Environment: real
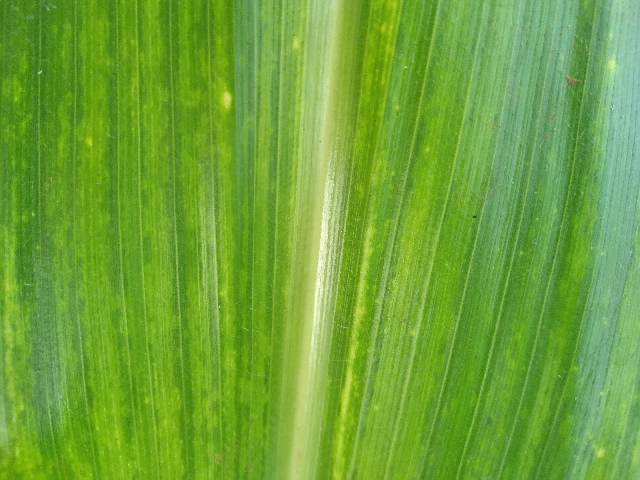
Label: lethal_necrosis